St. Anne's Church (Middletown, Delaware)

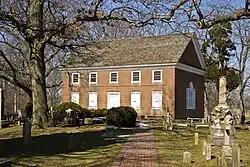
Front of the church

Saint Anne's Episcopal Church is a historic Episcopal Church in Middletown, Delaware. The town church was built in 1888. The old church was built in 1768 on the site of an earlier wooden church built about 1705. Queen Anne presented the church with a "covering for the communion table."